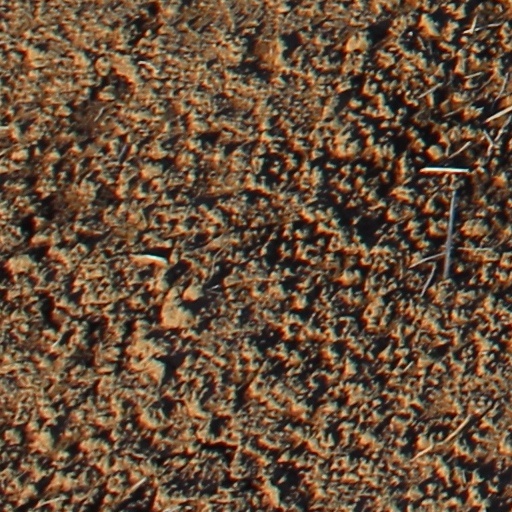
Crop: wheat